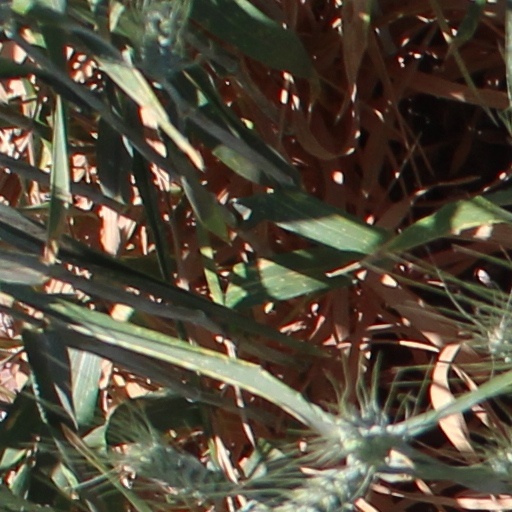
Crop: wheat